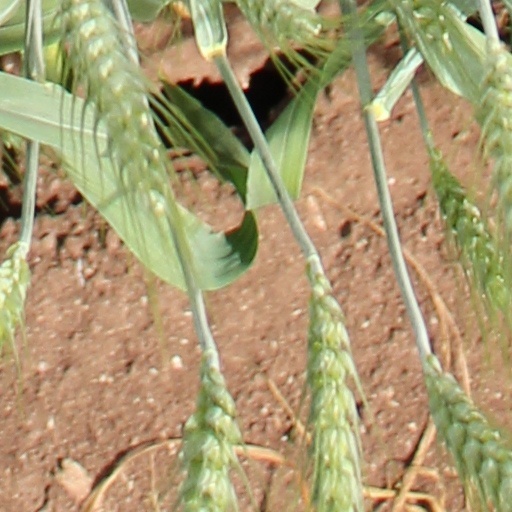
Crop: wheat